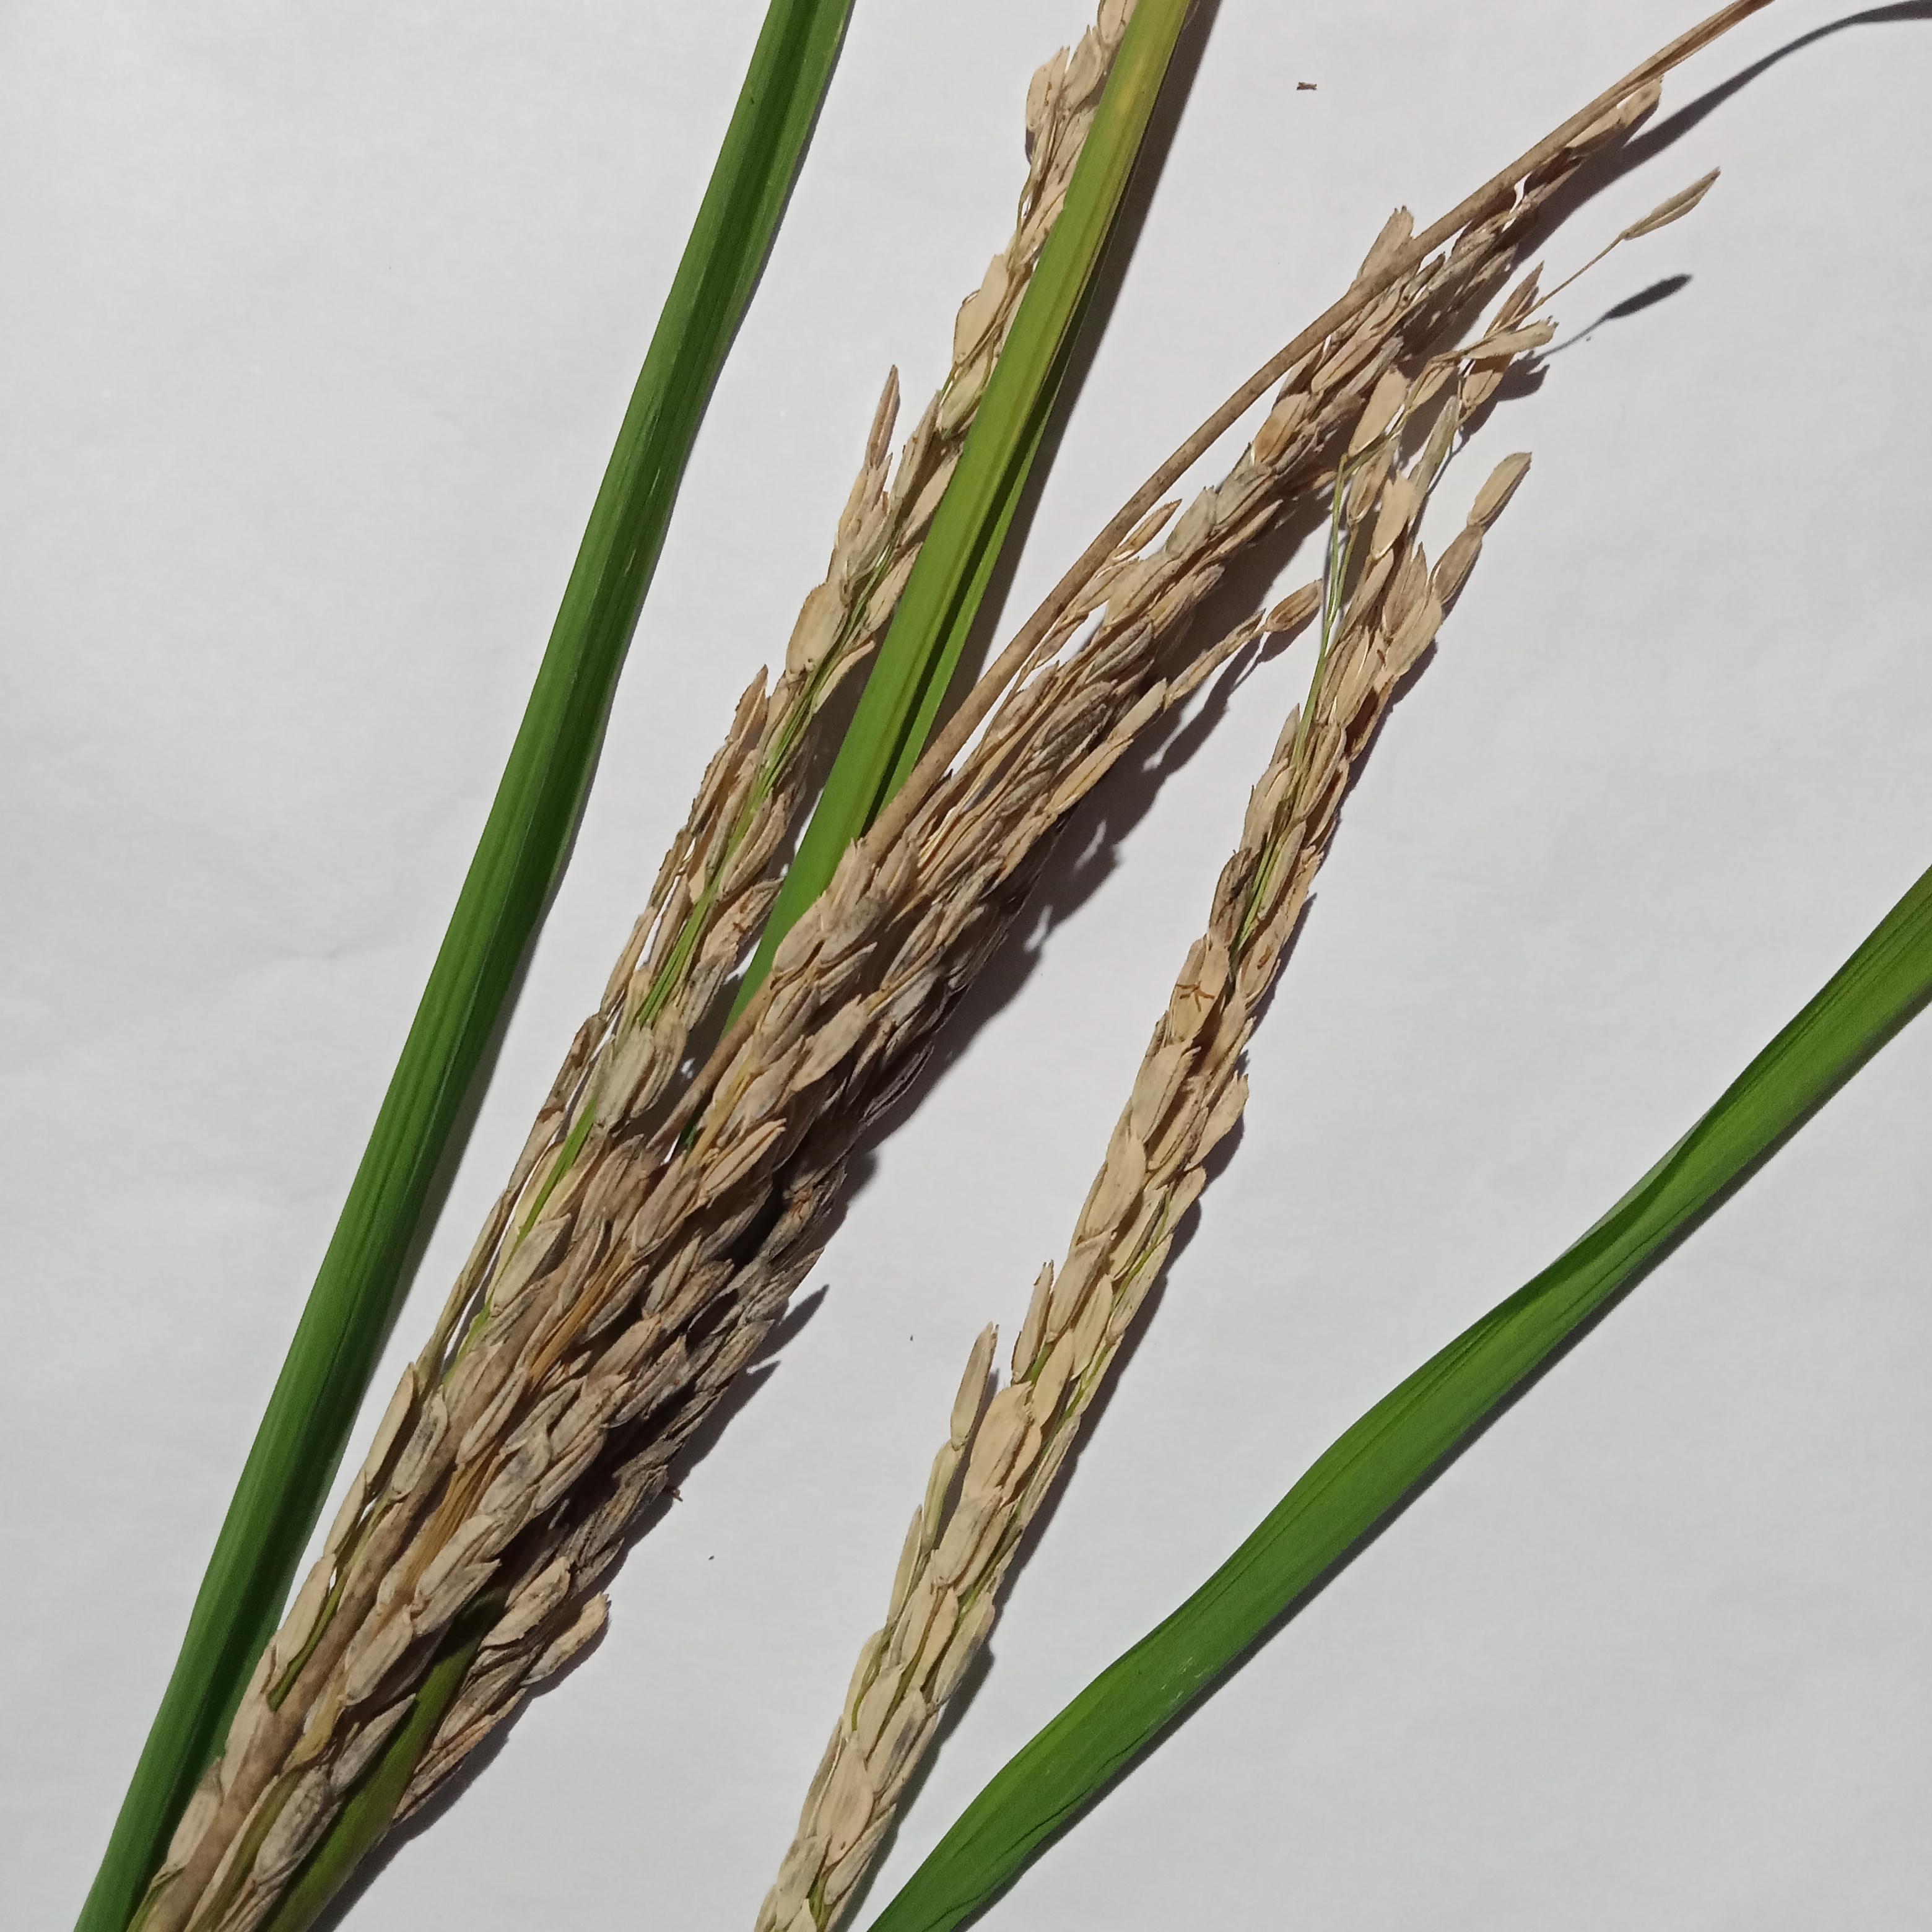
Label: Rice___Neck_Blast